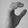
ASL letter: C